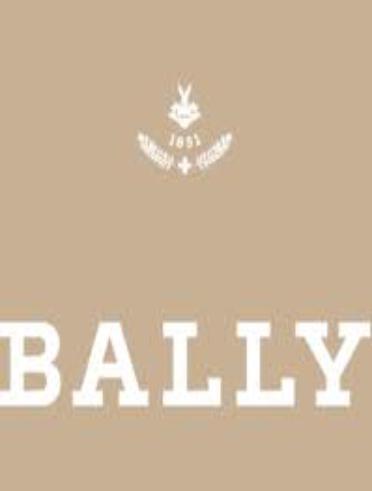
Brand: Bally Shoe
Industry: Clothes